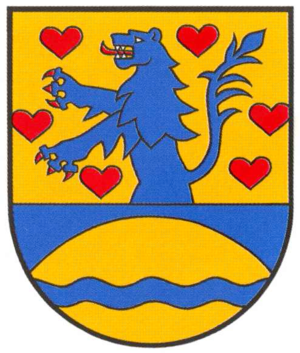
Tappenbeck est une commune allemande de l'arrondissement de Gifhorn, Land de Basse-Saxe.